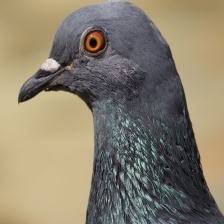
Species: ROCK DOVE
Scientific name: COLUMBA LIVIA